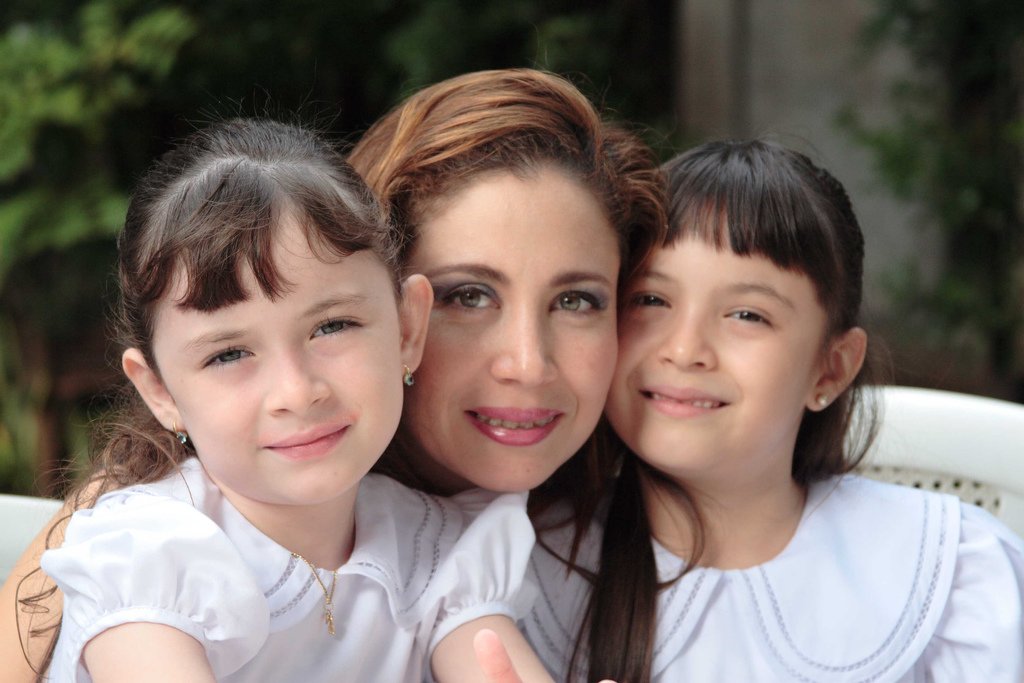
Label: not_food